Kirsten Bibbins-Domingo

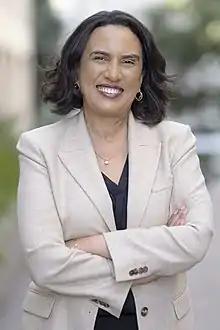
Kirsten Bibbins-Domingo in 2021

Kirsten Bibbins-Domingo is an American epidemiologist and physician. She is the 17th Editor in Chief of the Journal of the American Medical Association (JAMA) and the JAMA Network. She is Professor of Epidemiology and Biostatistics and the Lee Goldman, MD Endowed Professor of Medicine at University of California, San Francisco. She is a general internist and attending physician at San Francisco General Hospital.